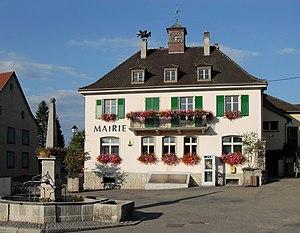
La mairie de Wolschwiller
Wolschwiller est une commune française située dans le département du Haut-Rhin, en région Grand Est.